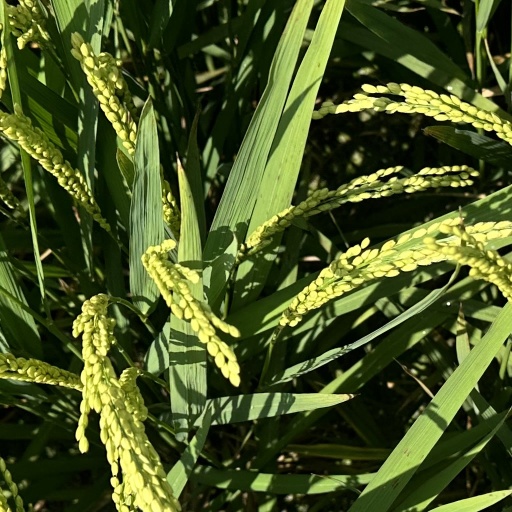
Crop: rice